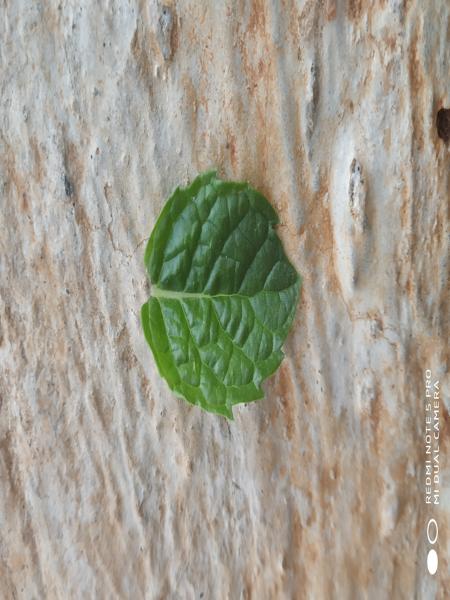
Plant: Mint